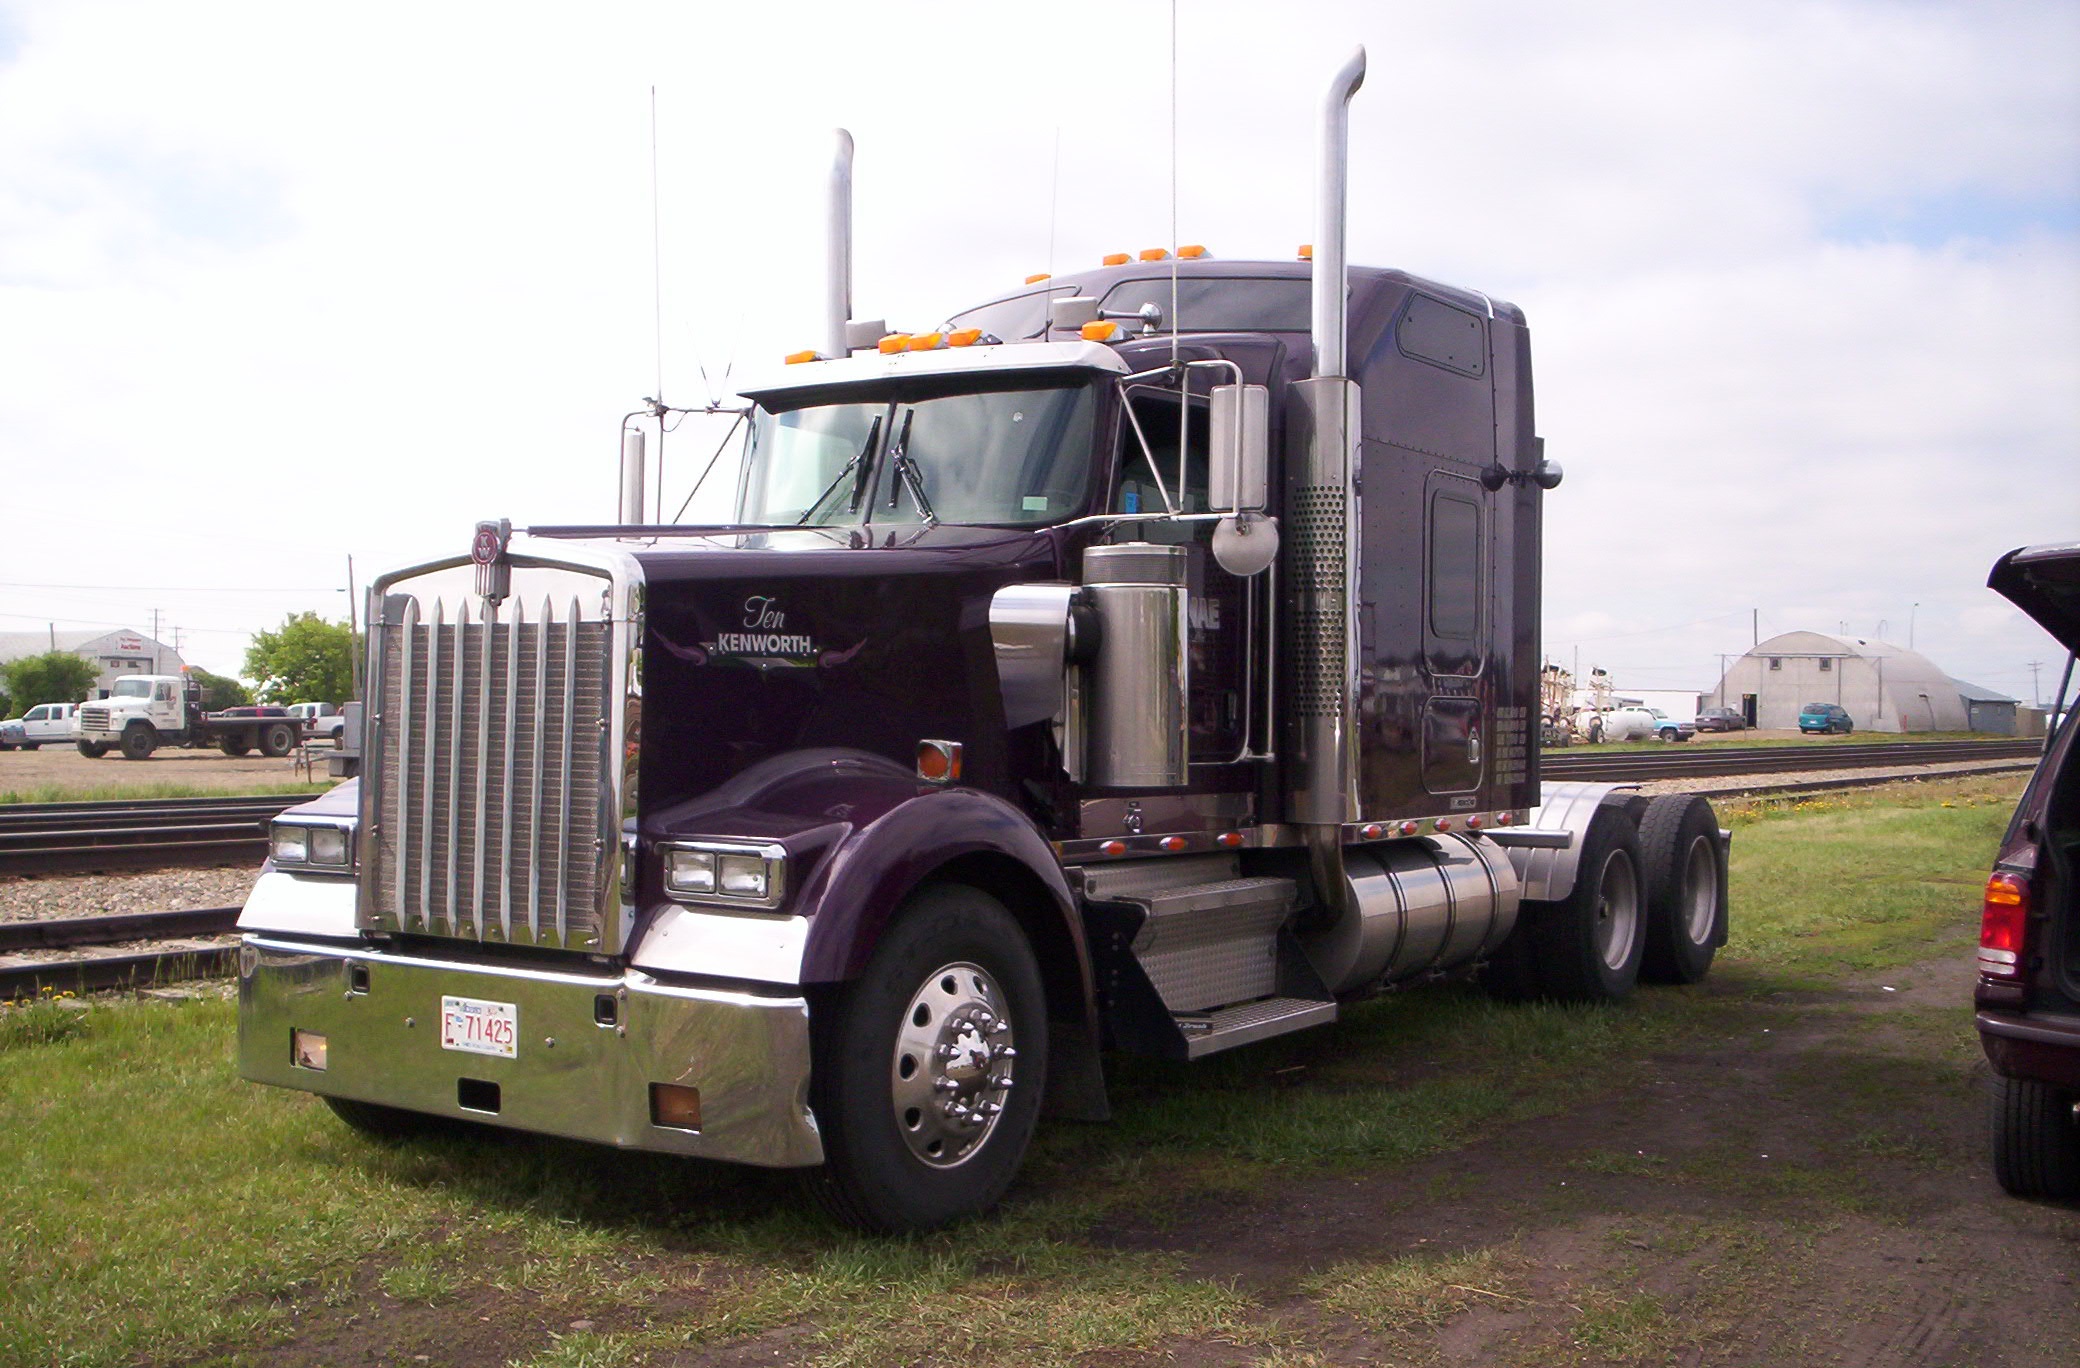
transport, truck, vehicle, land vehicle, luxury vehicle, trailer truck